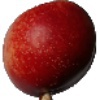
Label: Nectarine 1